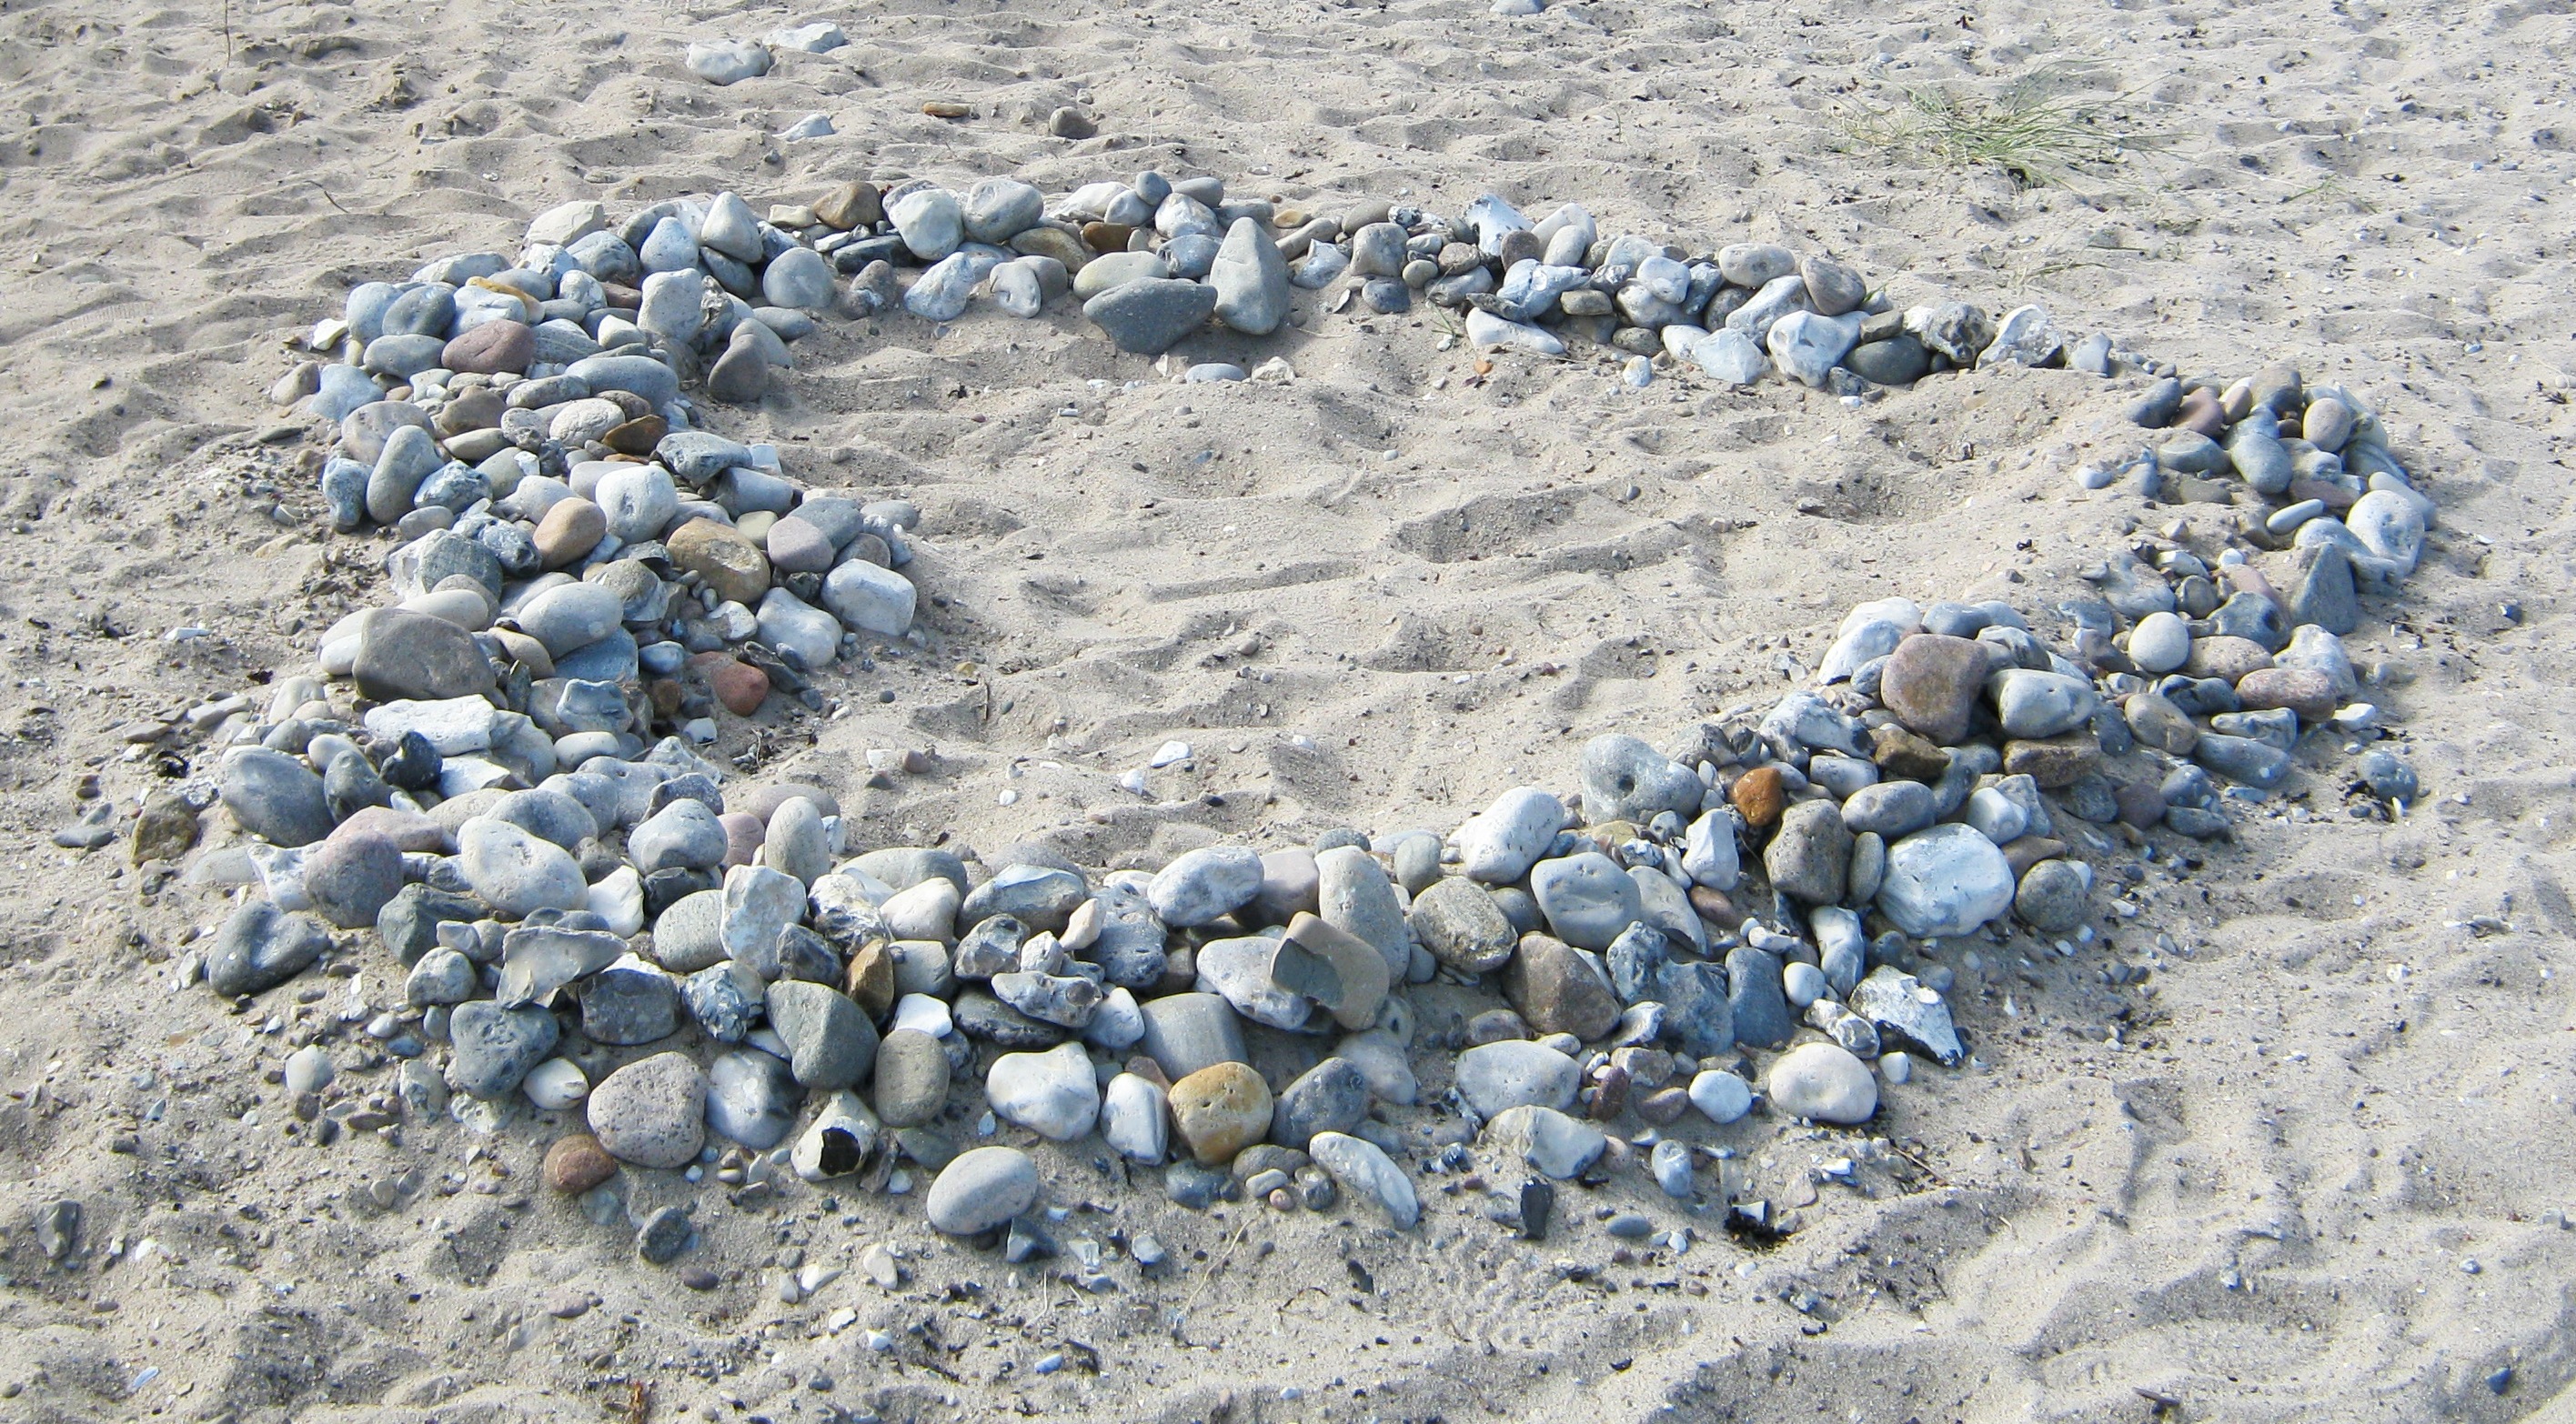
beach, landscape, sea, coast, sand, rock, wet, heart, pebble, holiday, colorful, material, stones, rubble, background, geology, gravel, beach stones, mudflat